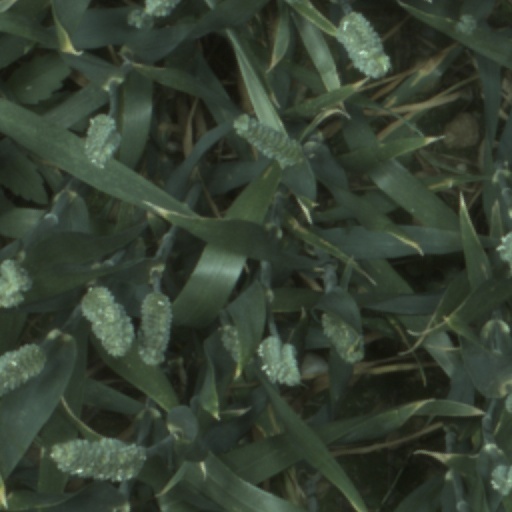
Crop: wheat